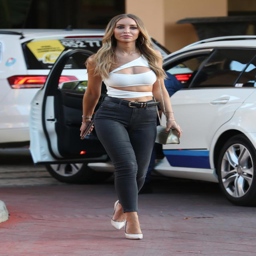
actor went for a cut - out white top and jeans